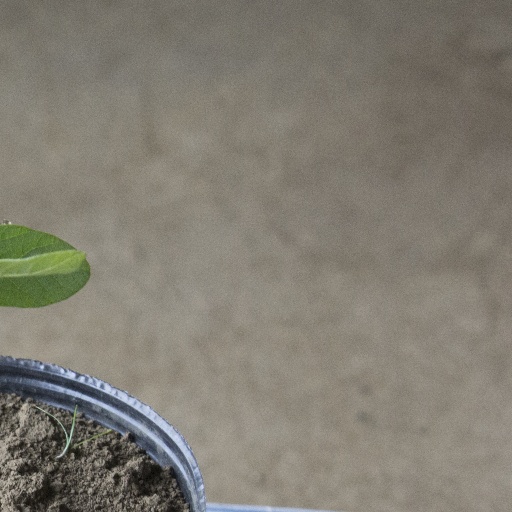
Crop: soybean